The Silent Star

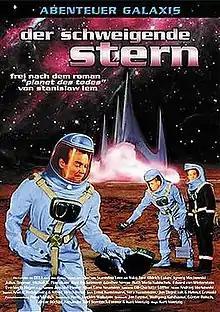
German theatrical release poster

Der schweigende Stern or Milcząca Gwiazda, literal English translation The Silent Star, is a 1960 East German/Polish color science fiction film based on the 1951 science fiction novel "The Astronauts" by Polish science fiction writer Stanisław Lem. It was directed by Kurt Maetzig, and stars Günther Simon, Julius Ongewe and Yoko Tani. The film was first released by Progress Film in East Germany, running 93 min. Variously dubbed and cut versions were also released in English under other titles: First Spaceship on Venus, Planet of the Dead, and Spaceship Venus Does Not Reply.